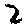
Label: 2